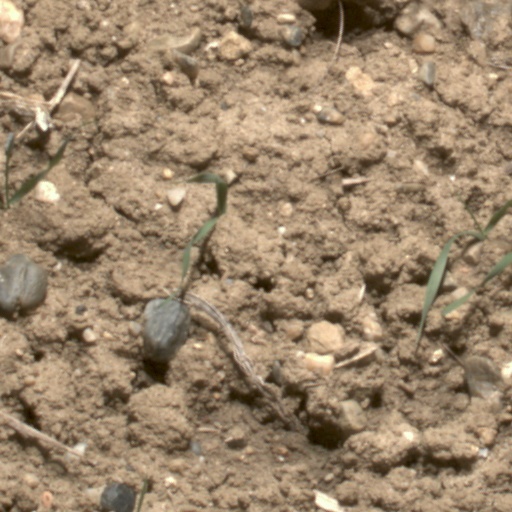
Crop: wheat